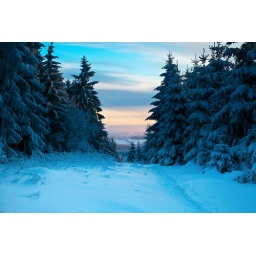
winter forest in Harz mountains